Sarah Kent (cyclist)

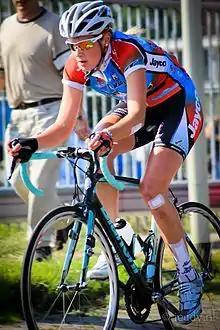
Kent in 2011

Sarah Kent (born 10 February 1990) is an Australian female track cyclist. She won the bronze medal in the team pursuit event at the 2009 UCI Track Cycling World Championships. She also competed in at the 2010 and 2011 UCI Track Cycling World Championships.